Describe the emotion expressed in this image:  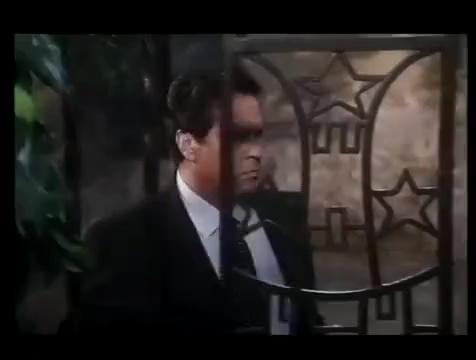
This person displays Suffering, valence and arousal with low intensity.